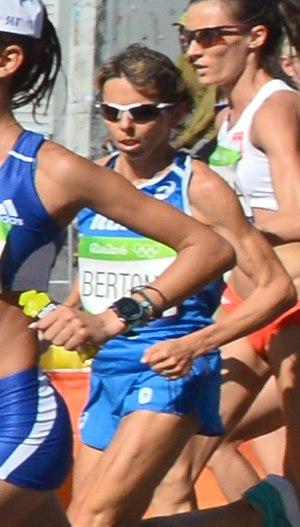
Passage du marathon des jeux olympiques de Rio 2016 dans le centre de Rio